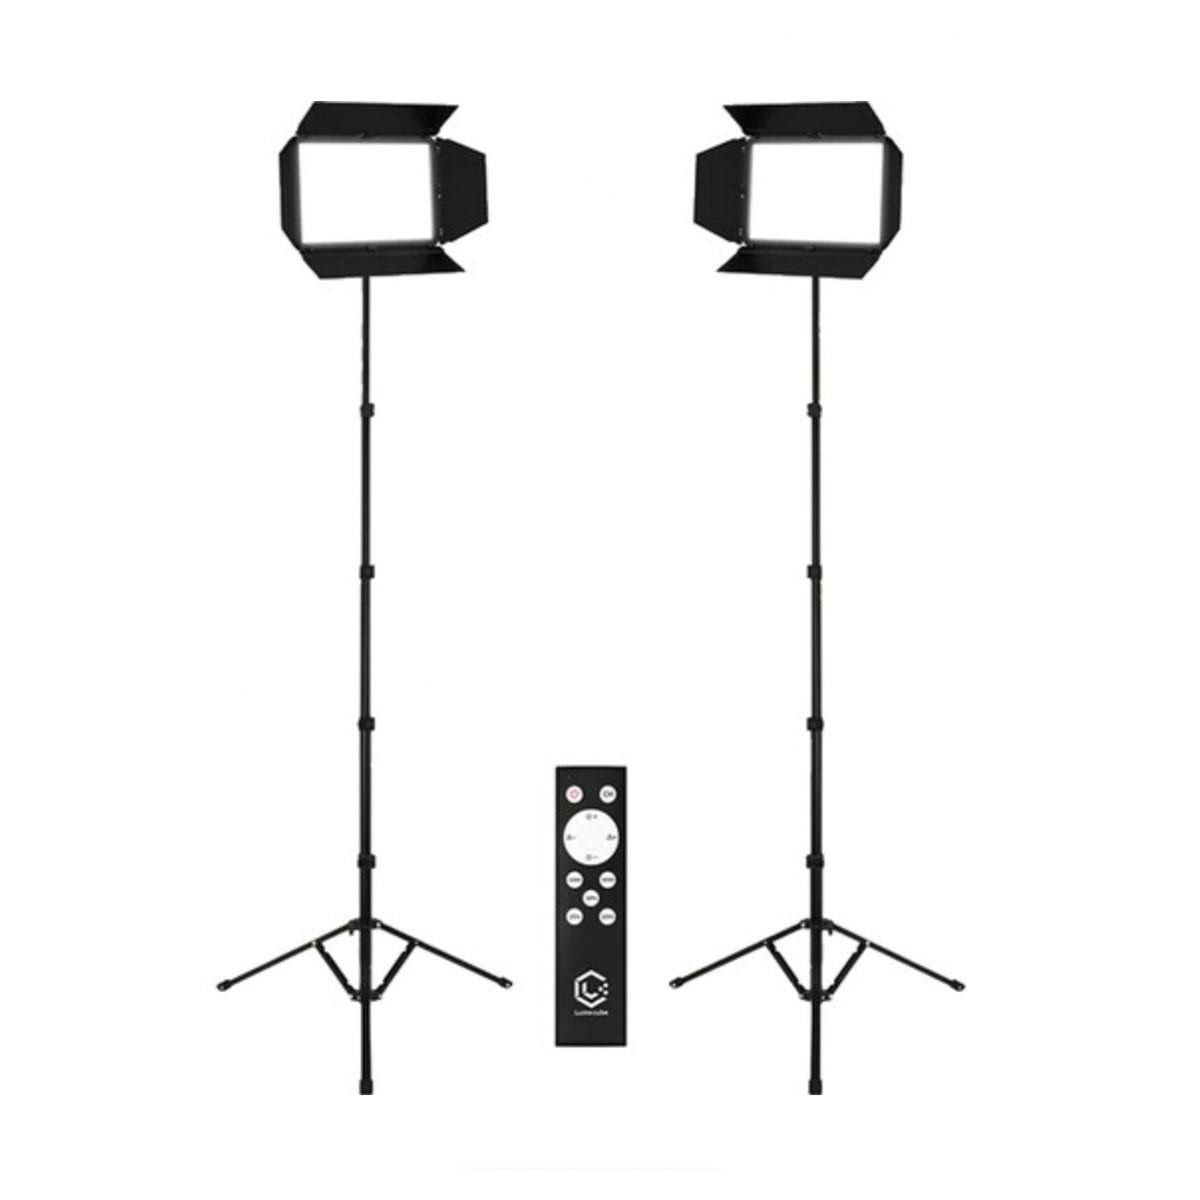
Lume Cube Studio Panel Led 2-Light Kit With Barndoors And Stand
The Studio Panel brings forth easy-on-the-eyes Edge-Lit Technology with a sleek, lightweight design. Durable construction and built-in rechargeable lithium battery make this the ultimate studio companion.
Brand: Tina Swift Stop
Category: Cameras & Optics > Photography > Lighting & Studio > Studio Lights & Flashes